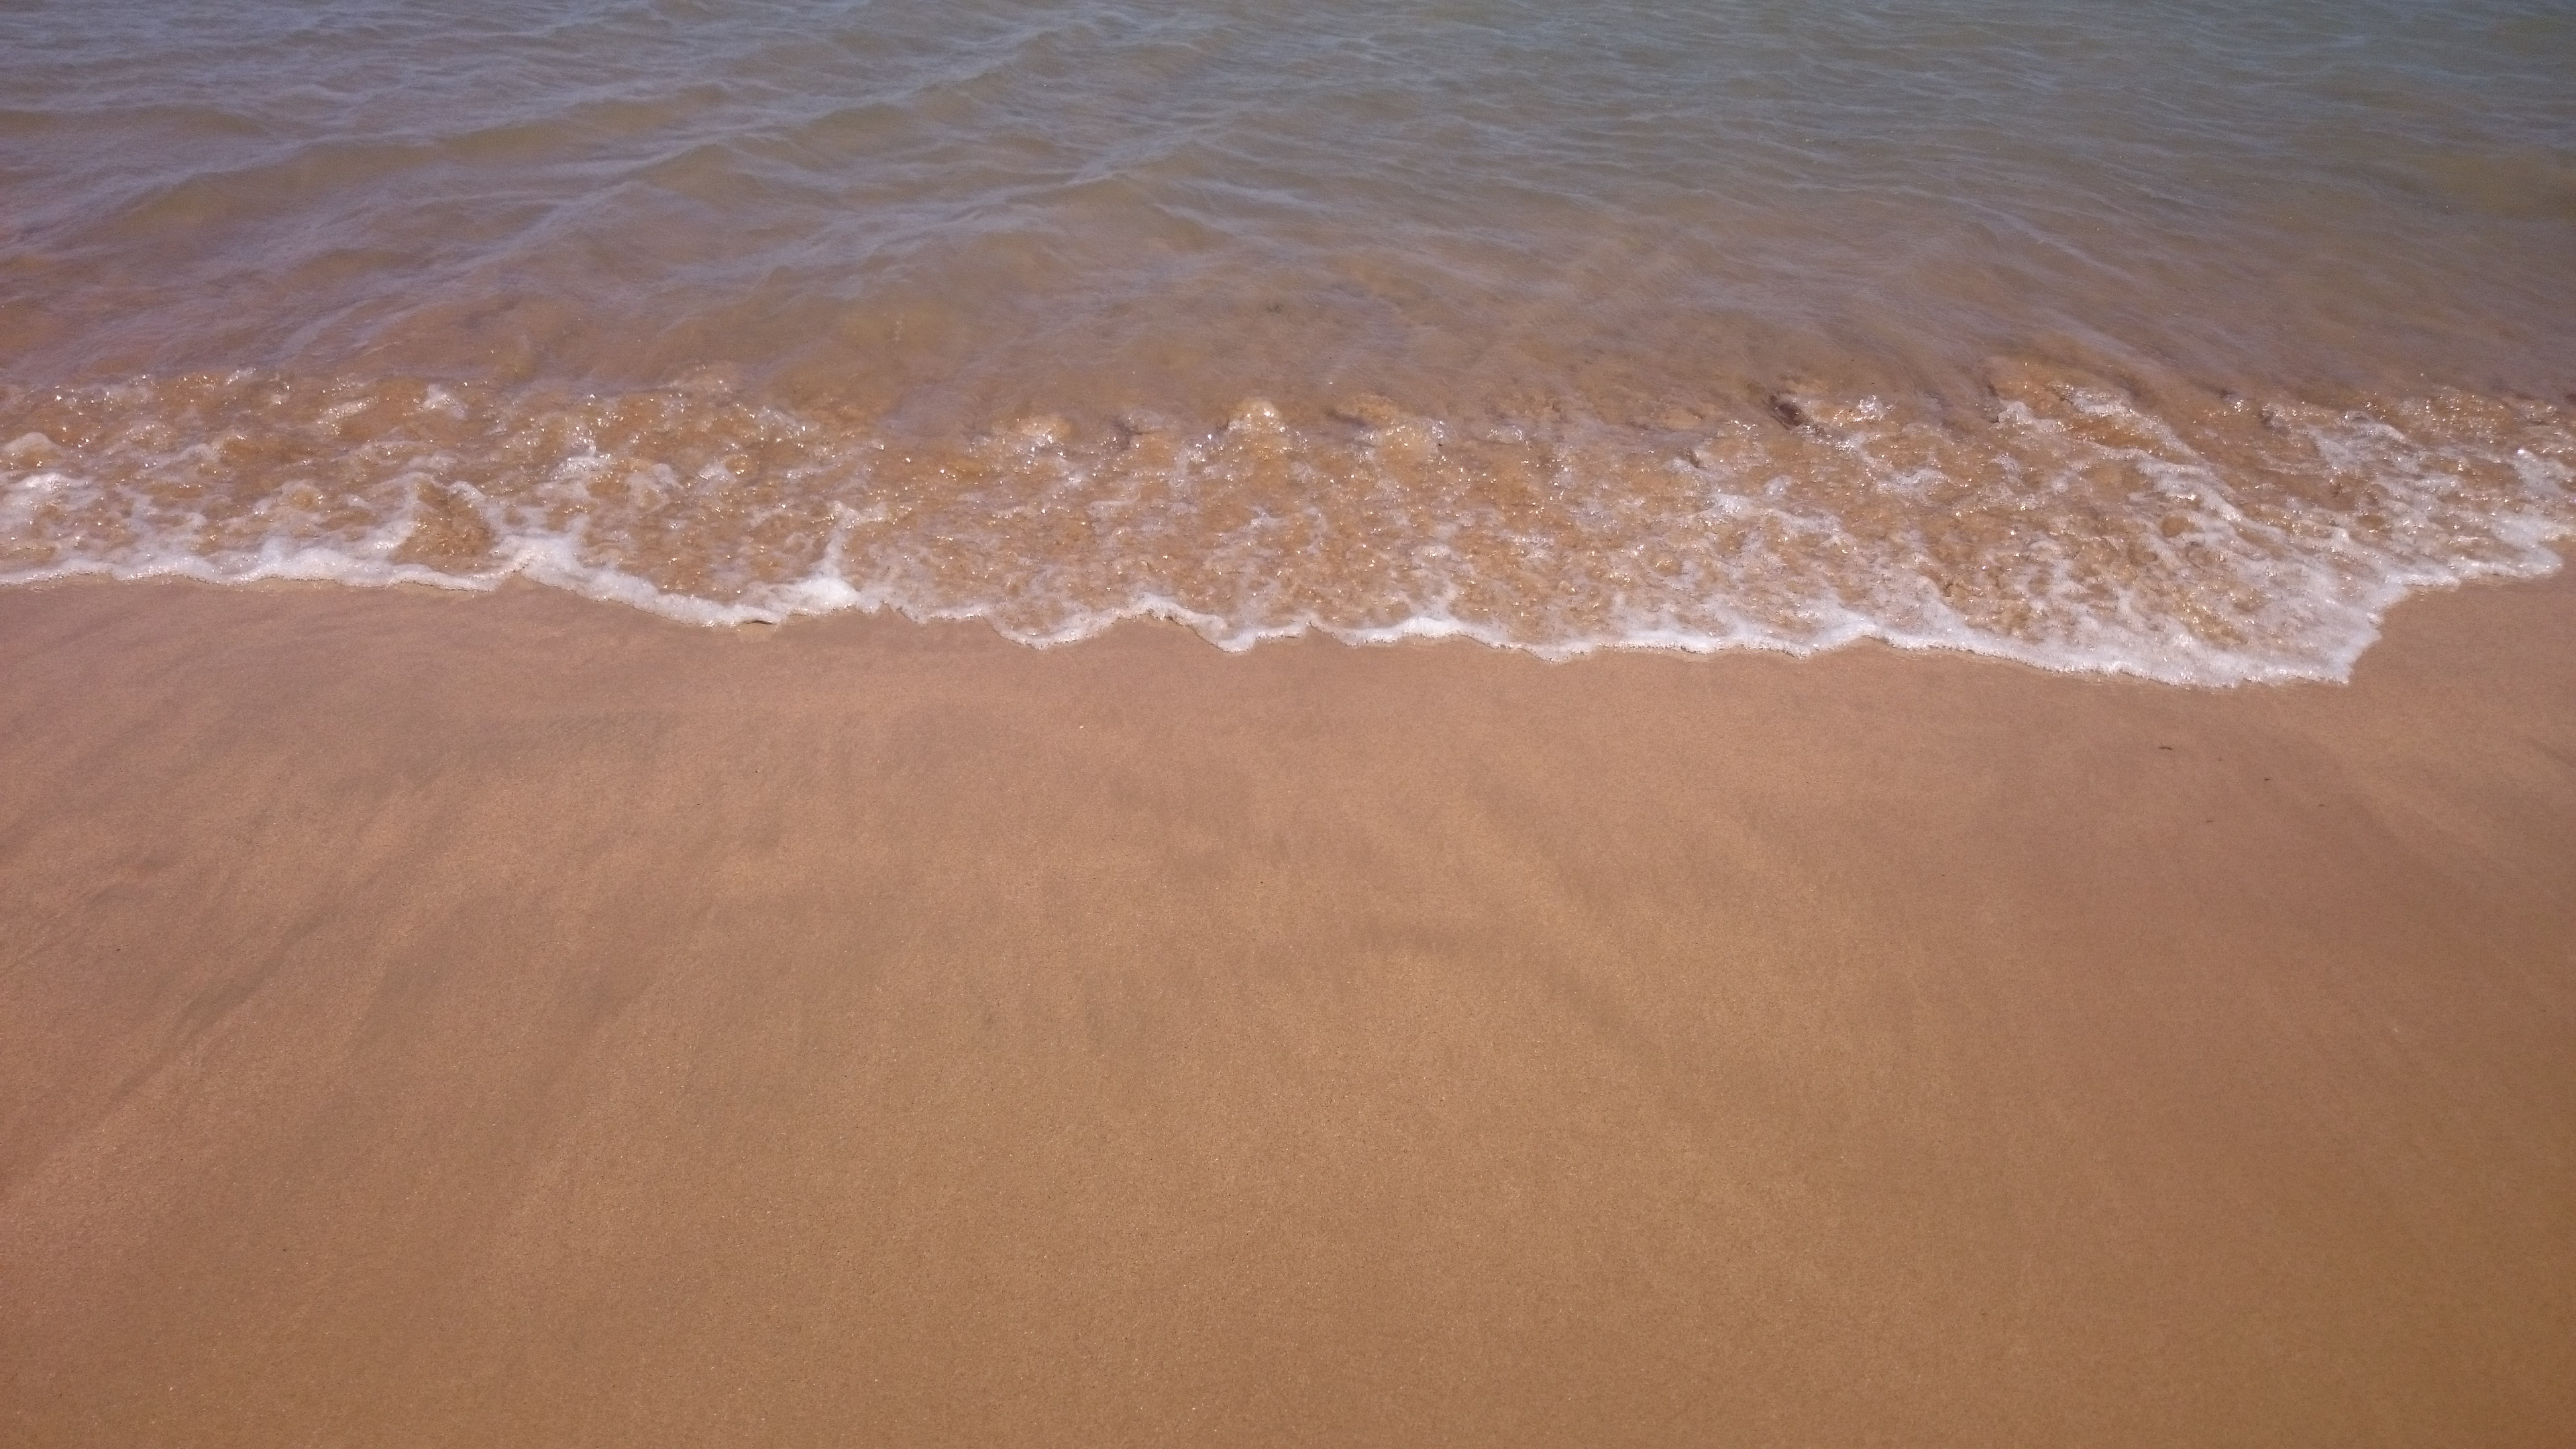
beach, sea, coast, water, sand, ocean, wood, warm, wave, floor, holiday, material, sand beach, flooring, natural environment, wind wave